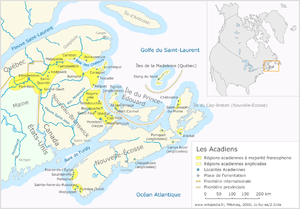
L’Acadie est une région nord-américaine, comptant environ 500 000 habitants, majoritairement des Acadiens, dont la principale langue est le français. L'Acadie comprend grosso modo le nord et l'est de la province canadienne du Nouveau-Brunswick ainsi que des localités plus isolées à l'Île-du-Prince-Édouard, en Nouvelle-Écosse et à Terre-Neuve-et-Labrador. Au sens large, l'Acadie fait aussi référence aux communautés de la diaspora acadienne situées au Québec et aux États-Unis ; des personnes d'ascendance acadienne se retrouvent également en France, aux îles Malouines et dans les Antilles. L'Acadie possède donc une géographie complexe.
Les Acadiens forment une ethnie vivant principalement en Amérique du Nord, dans les provinces canadiennes du Nouveau-Brunswick, de l'Île-du-Prince-Édouard, de la Nouvelle-Écosse et du Québec, ainsi que dans l'État américain du Maine. Les Cadiens quant à eux forment un groupe ethnique en Louisiane qui compte les Acadiens comme ancêtres.
La Déportation des Acadiens est une expression utilisée pour désigner l'expropriation massive et la déportation à partir de 1755 des Acadiens, peuple francophone d'Amérique du Nord, à la veille de la prise de possession par les Britanniques de la Nouvelle-France.
Les médias, en particulier la presse écrite, ont joué un rôle important dans le développement de la culture acadienne à partir du milieu du XIXᵉ siècle et ont souvent été au centre des aspirations politiques et économiques. Les Acadiens sont généralement minoritaires et moins fortunés que leurs compatriotes, ce qui a influencé l'histoire des médias en Acadie.
L'histoire du terme Acadie et de ses dérivés commence en 1524 lorsque Giovanni da Verrazano l'utilise pour la première fois. Ce nom serait soit d'origine malécite-passamaquoddy, micmaque ou grecque.
L’Acadie est généralement considérée comme une région nord-américaine où résident environ 500 000 Acadiens. L'Acadie comprend grosso modo le nord et l'est de la province canadienne du Nouveau-Brunswick ainsi que des localités et des régions plus isolées au Québec et sur l'Île-du-Prince-Édouard et en Nouvelle-Écosse ainsi que le nord-ouest du Maine aux États-Unis. La communauté francophone de Terre-Neuve-et-Labrador, bien qu'ayant une origine différente des Acadiens, est parfois incluse dans cette définition. D'autres définitions, faisant presque toutes allusion à un territoire, comprennent en général la Louisiane – les Cadiens. La question des frontières de l'Acadie est donc fondamentale mais seules celles de la Louisiane sont reconnues. En fait, selon un certain point de vue, l'Acadie serait donc une nation sans reconnaissance explicite.